Neo-Assyrian Empire

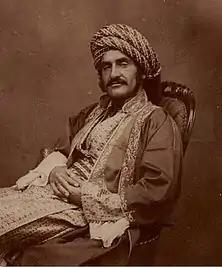
Portrait of the Assyrian archaeologist Hormuzd Rassam 1854

At the undisputed top of Neo-Assyrian society was the king. Belonging to the higher portions of Neo-Assyrian society but below the king were (in descending order of prestige and power) the crown prince, the rest of the royal family, the royal court, administrators and army officers. From the time Ashurnasirpal II designated Nimrud as the new capital of the empire onwards, eunuchs held a very high position in Neo-Assyrian society. The highest offices both in the civil administration and the army were typically occupied by eunuchs with deliberately obscure and lowly origins, since this ensured that they would be loyal to the king. The members of the royal court were often handpicked from among the urban elites by eunuchs.